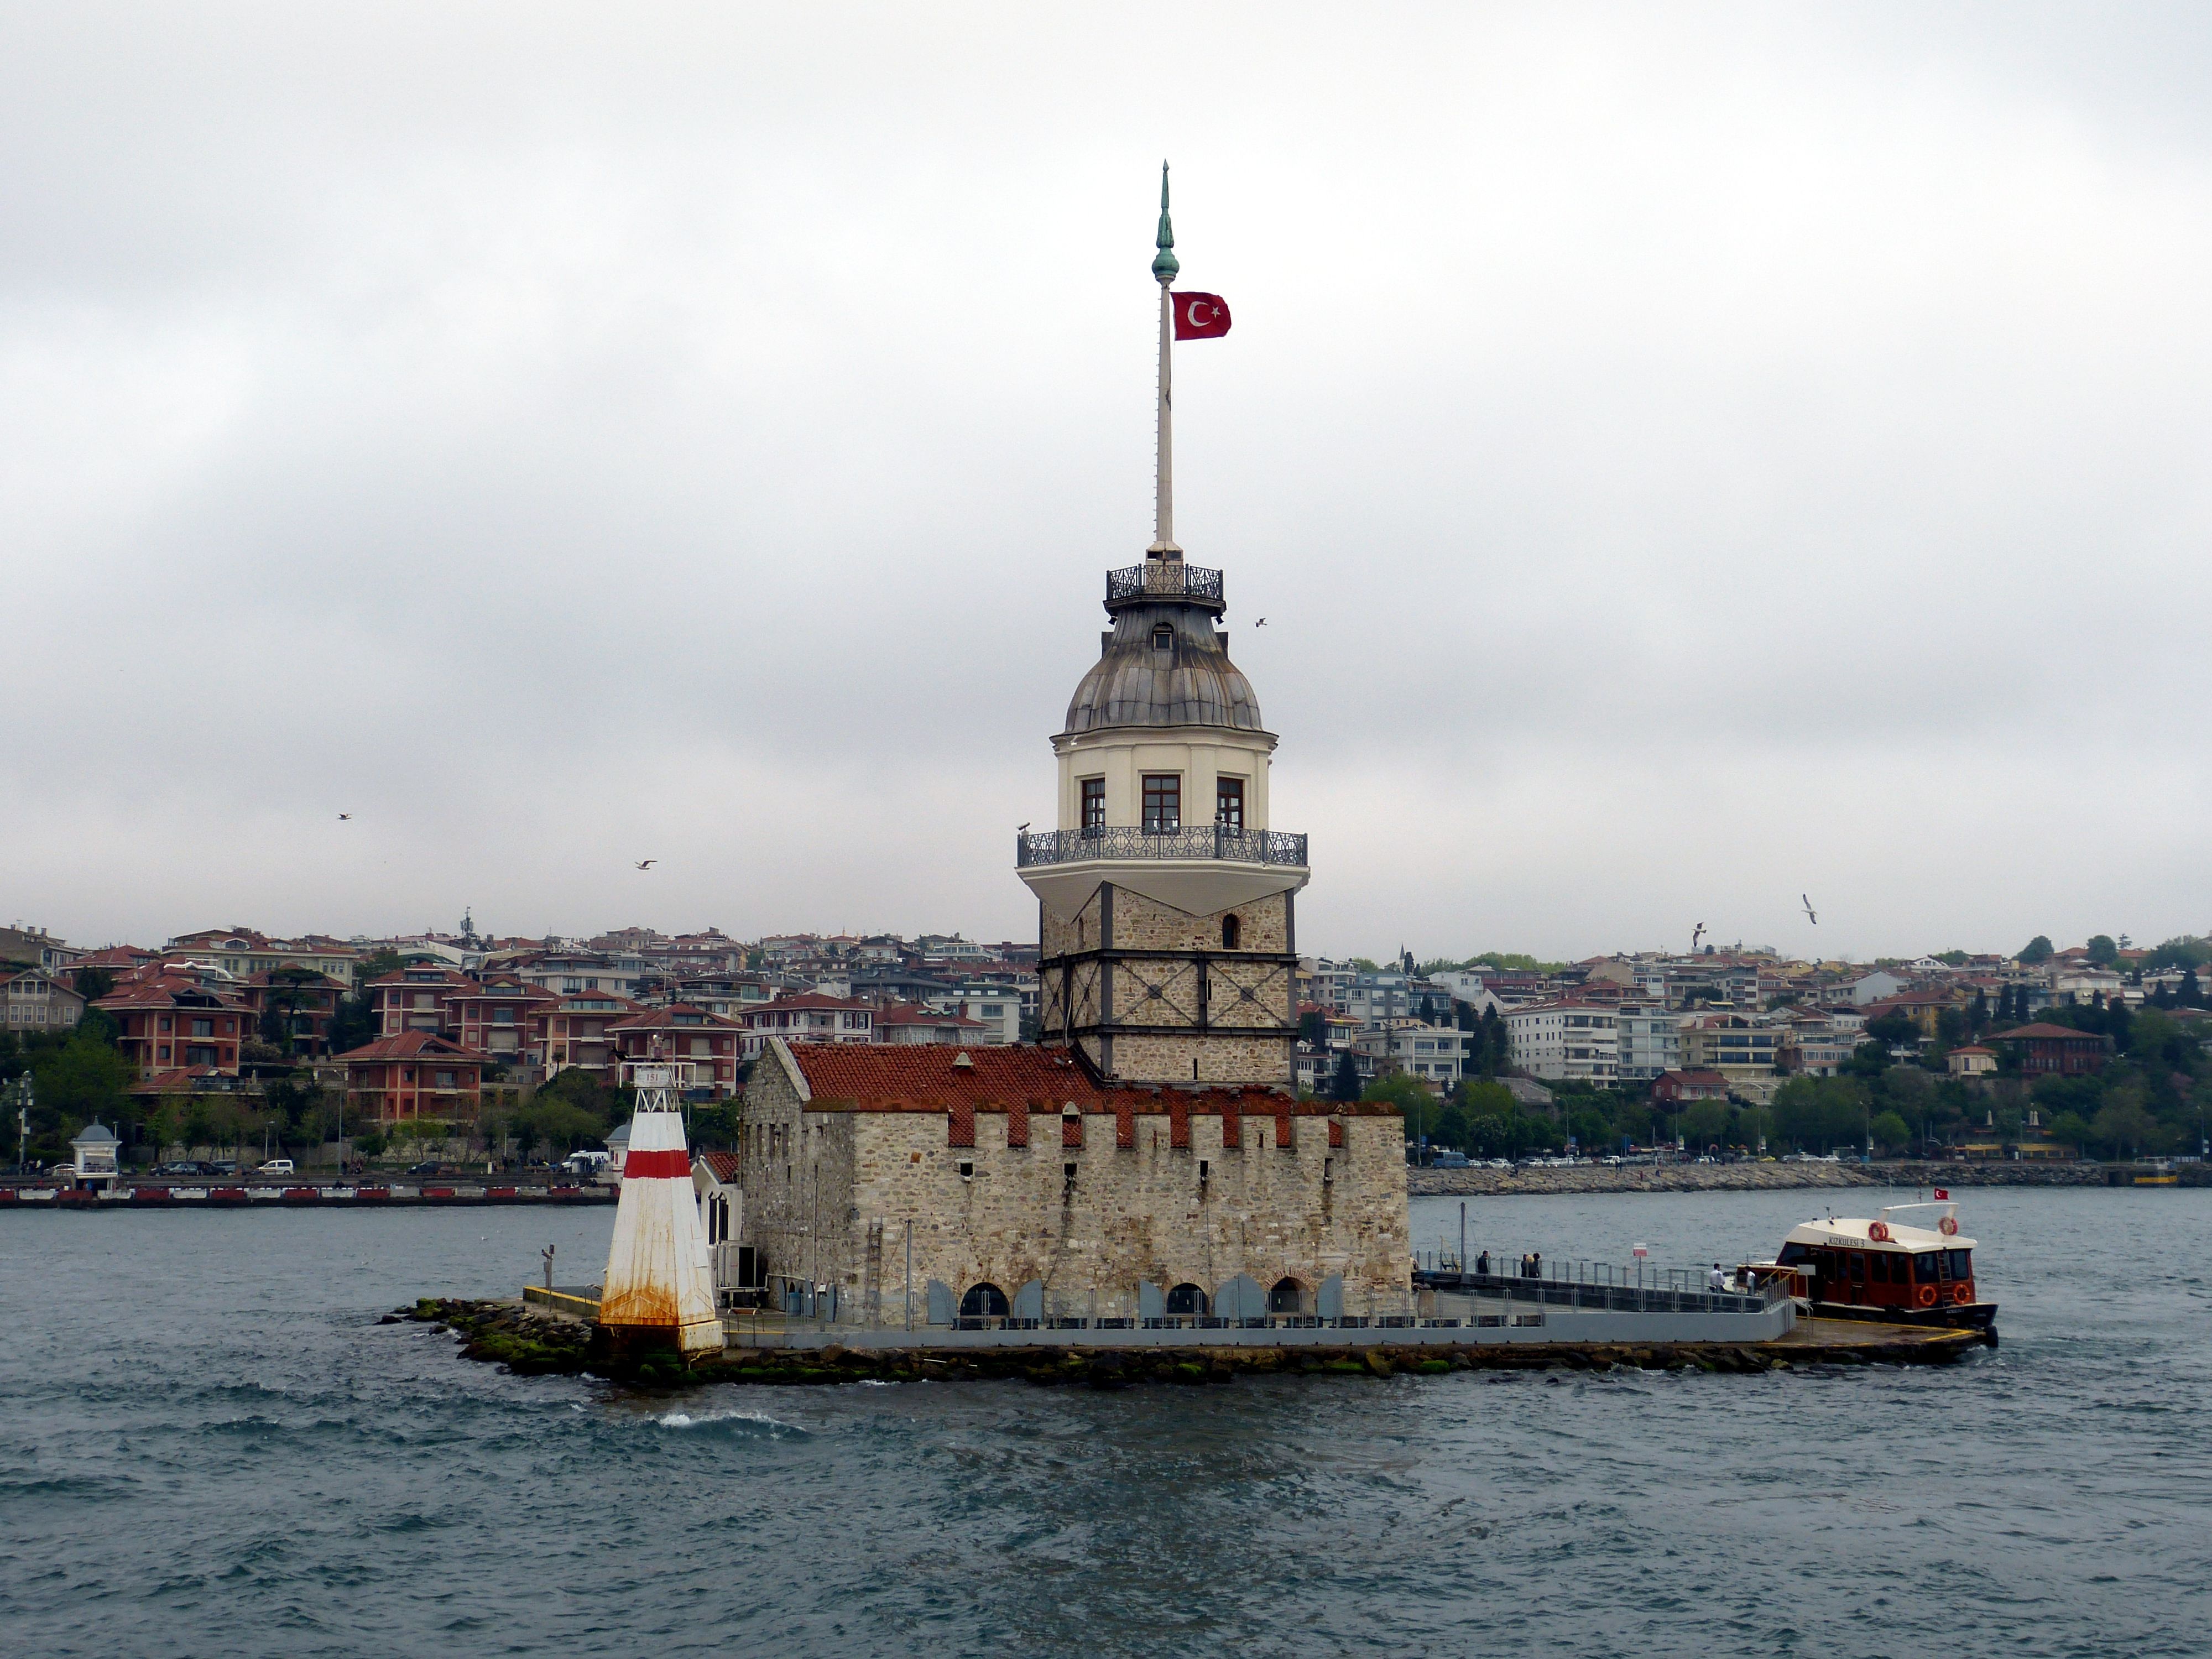
sea, coast, water, boat, river, ship, vehicle, tower, harbor, port, waterway, ferry, turkey, istanbul, bosphorus, tugboat, watercraft, historically, maiden tower